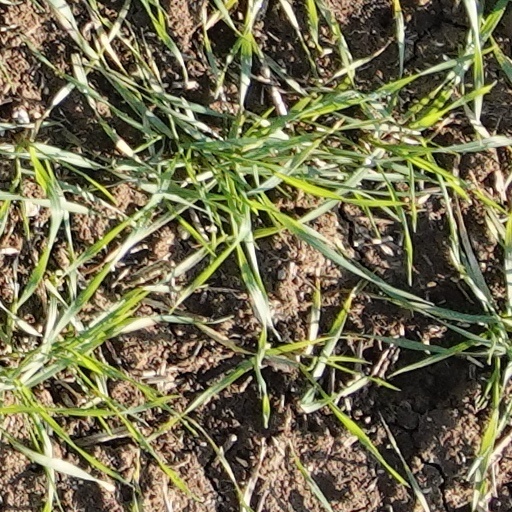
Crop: wheat